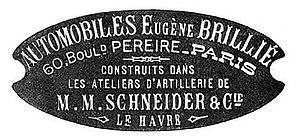
Publicité Eugène Brillié de 1907 - Histoire de l'automobile, Pierre Souvestre, éd. H. Dunod et E. Pinat, 1907, p.786 (ASIN B001BPBE58)